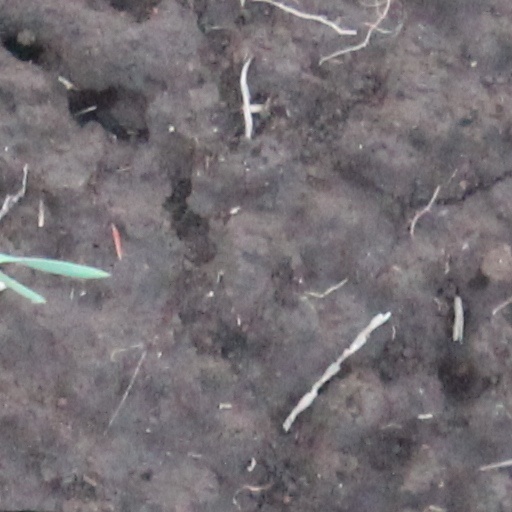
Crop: wheat